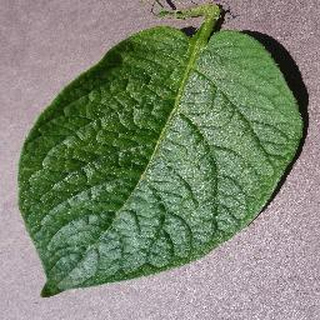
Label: healthy_potato